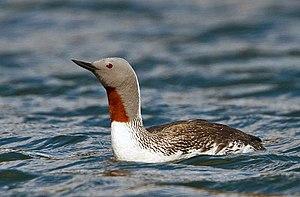
Þingvellir, toponyme islandais signifiant littéralement « plaines du Parlement », est un site historique et un parc national du sud-ouest de l'Islande, non loin de la capitale, Reykjavik.